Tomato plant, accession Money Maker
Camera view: vertical (180 deg); turntable rotation: 90 degrees
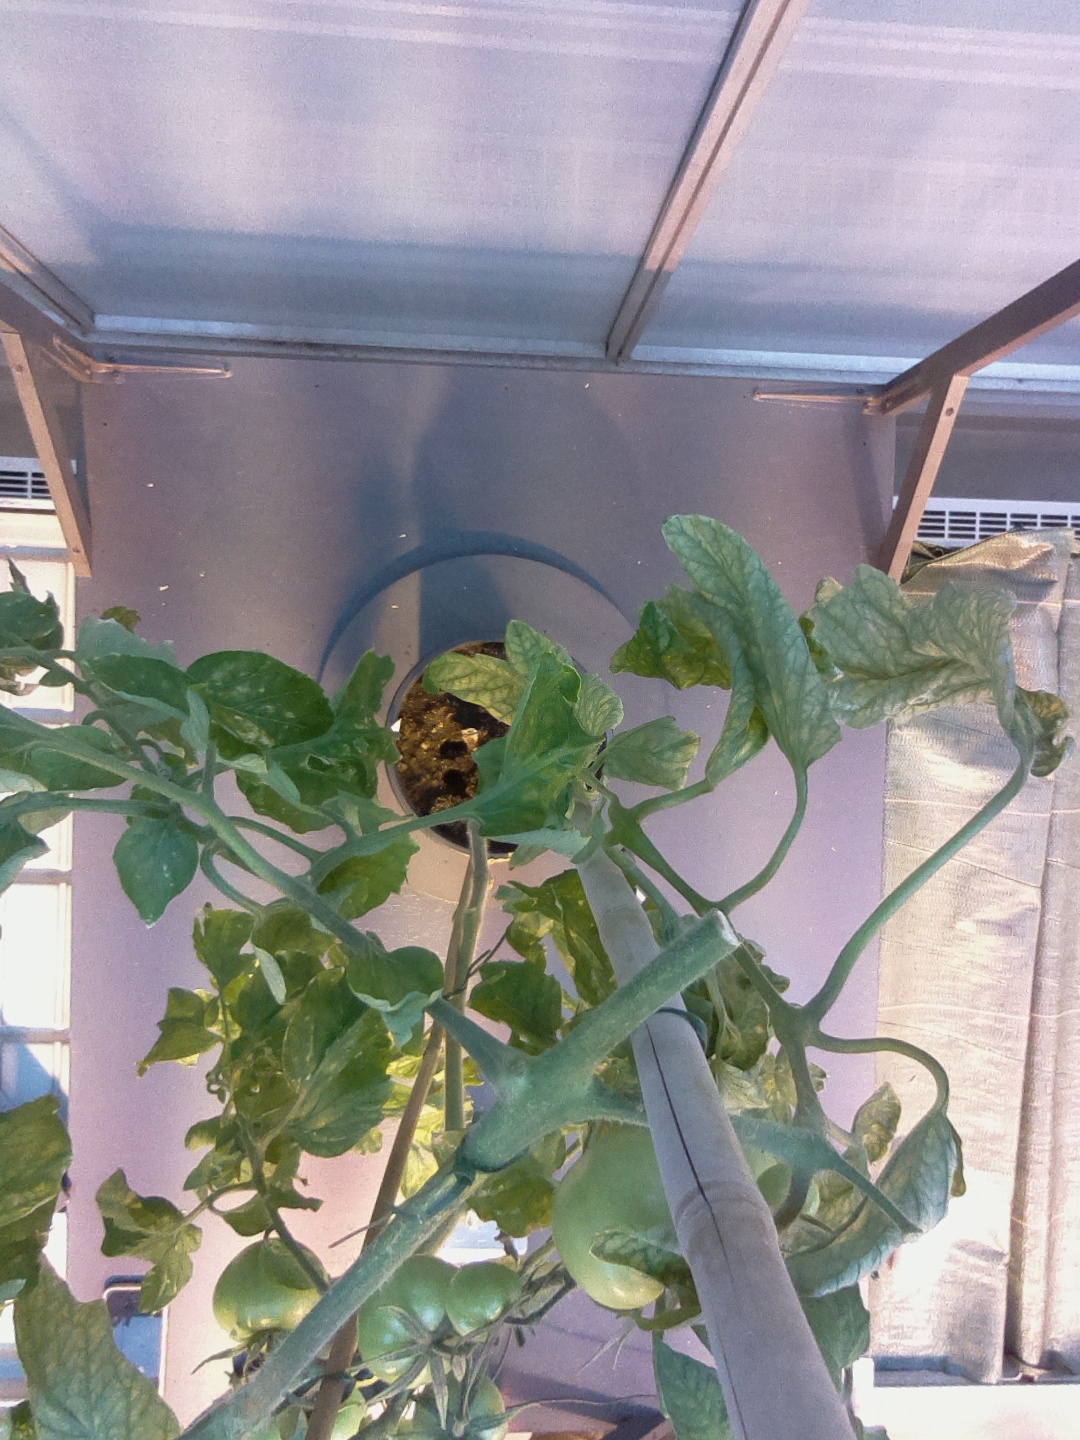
BBCH growth stage 78: 80% -90% of final fruit size